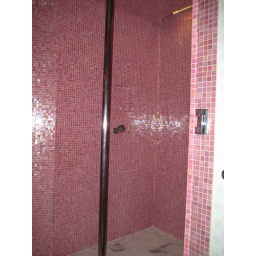
my hot pink bachelorette suite in the fantasy tower @ palms, las vegas. yes thats a stripper pole in the shower.